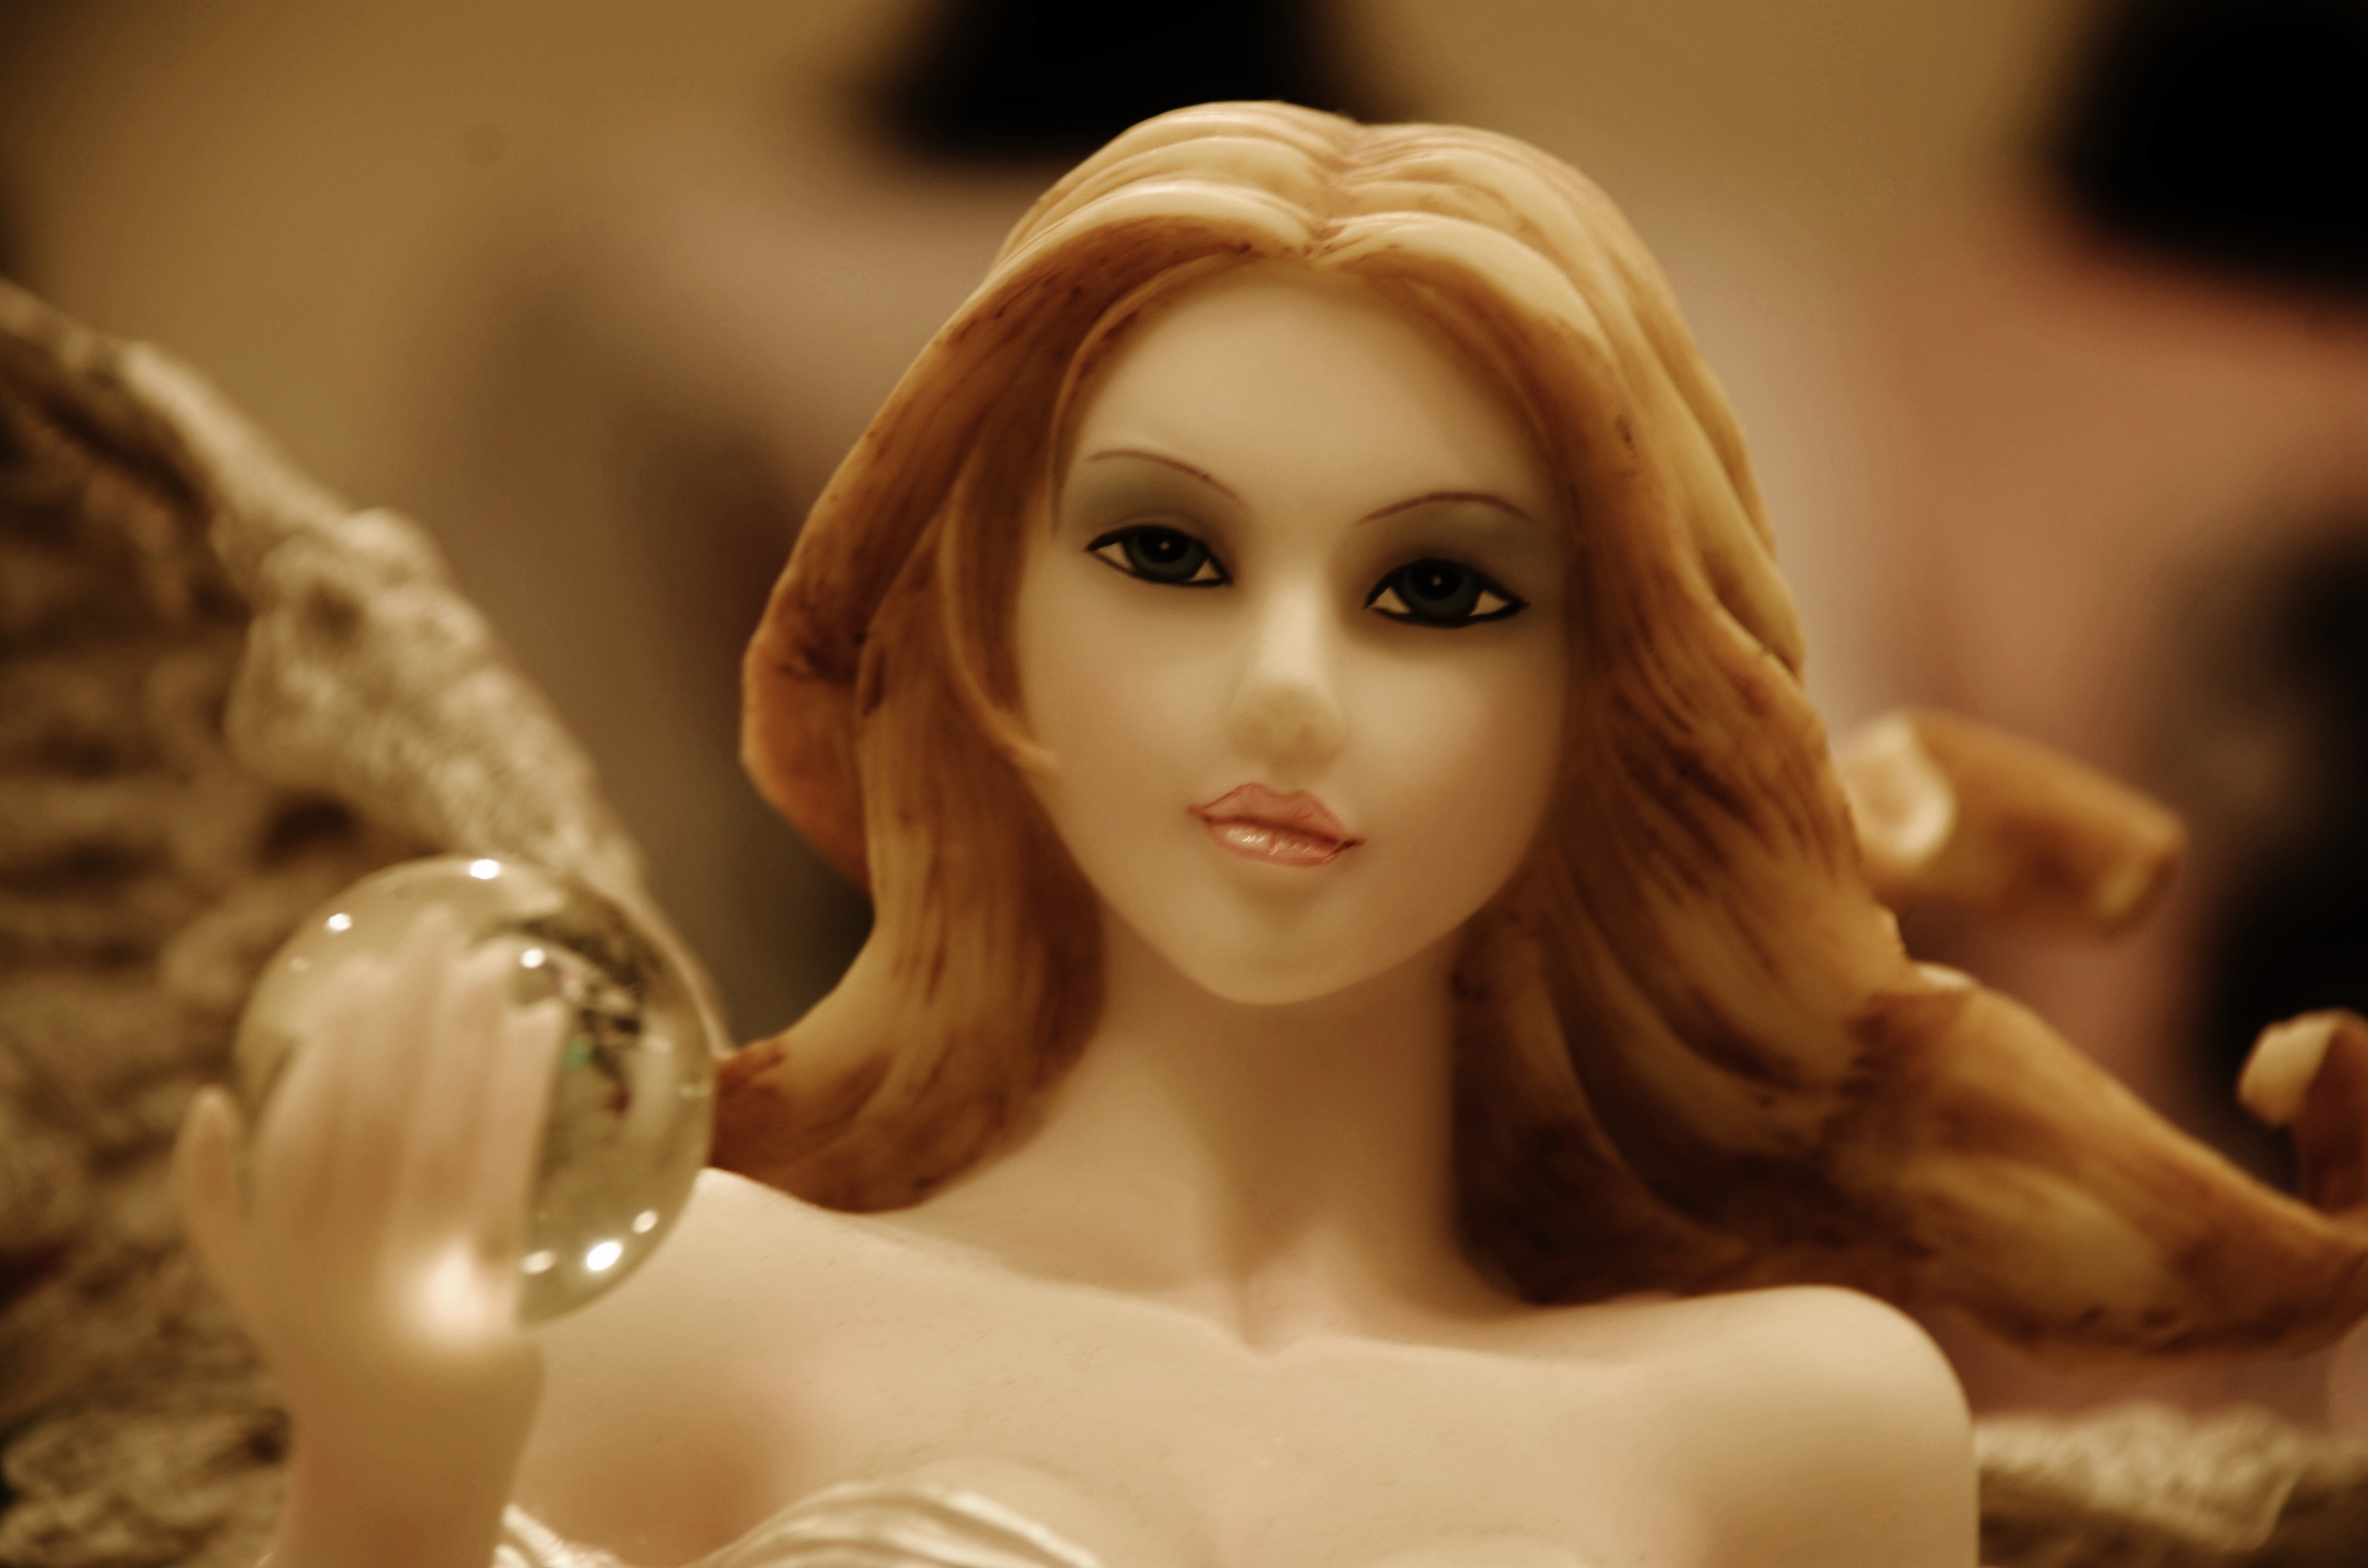
statue, heaven, symbol, religion, church, christian, christmas, toy, religious, doll, angel, faith, figurine, christianity, holy, blond, icon, fairy, god, angelic, fictional character